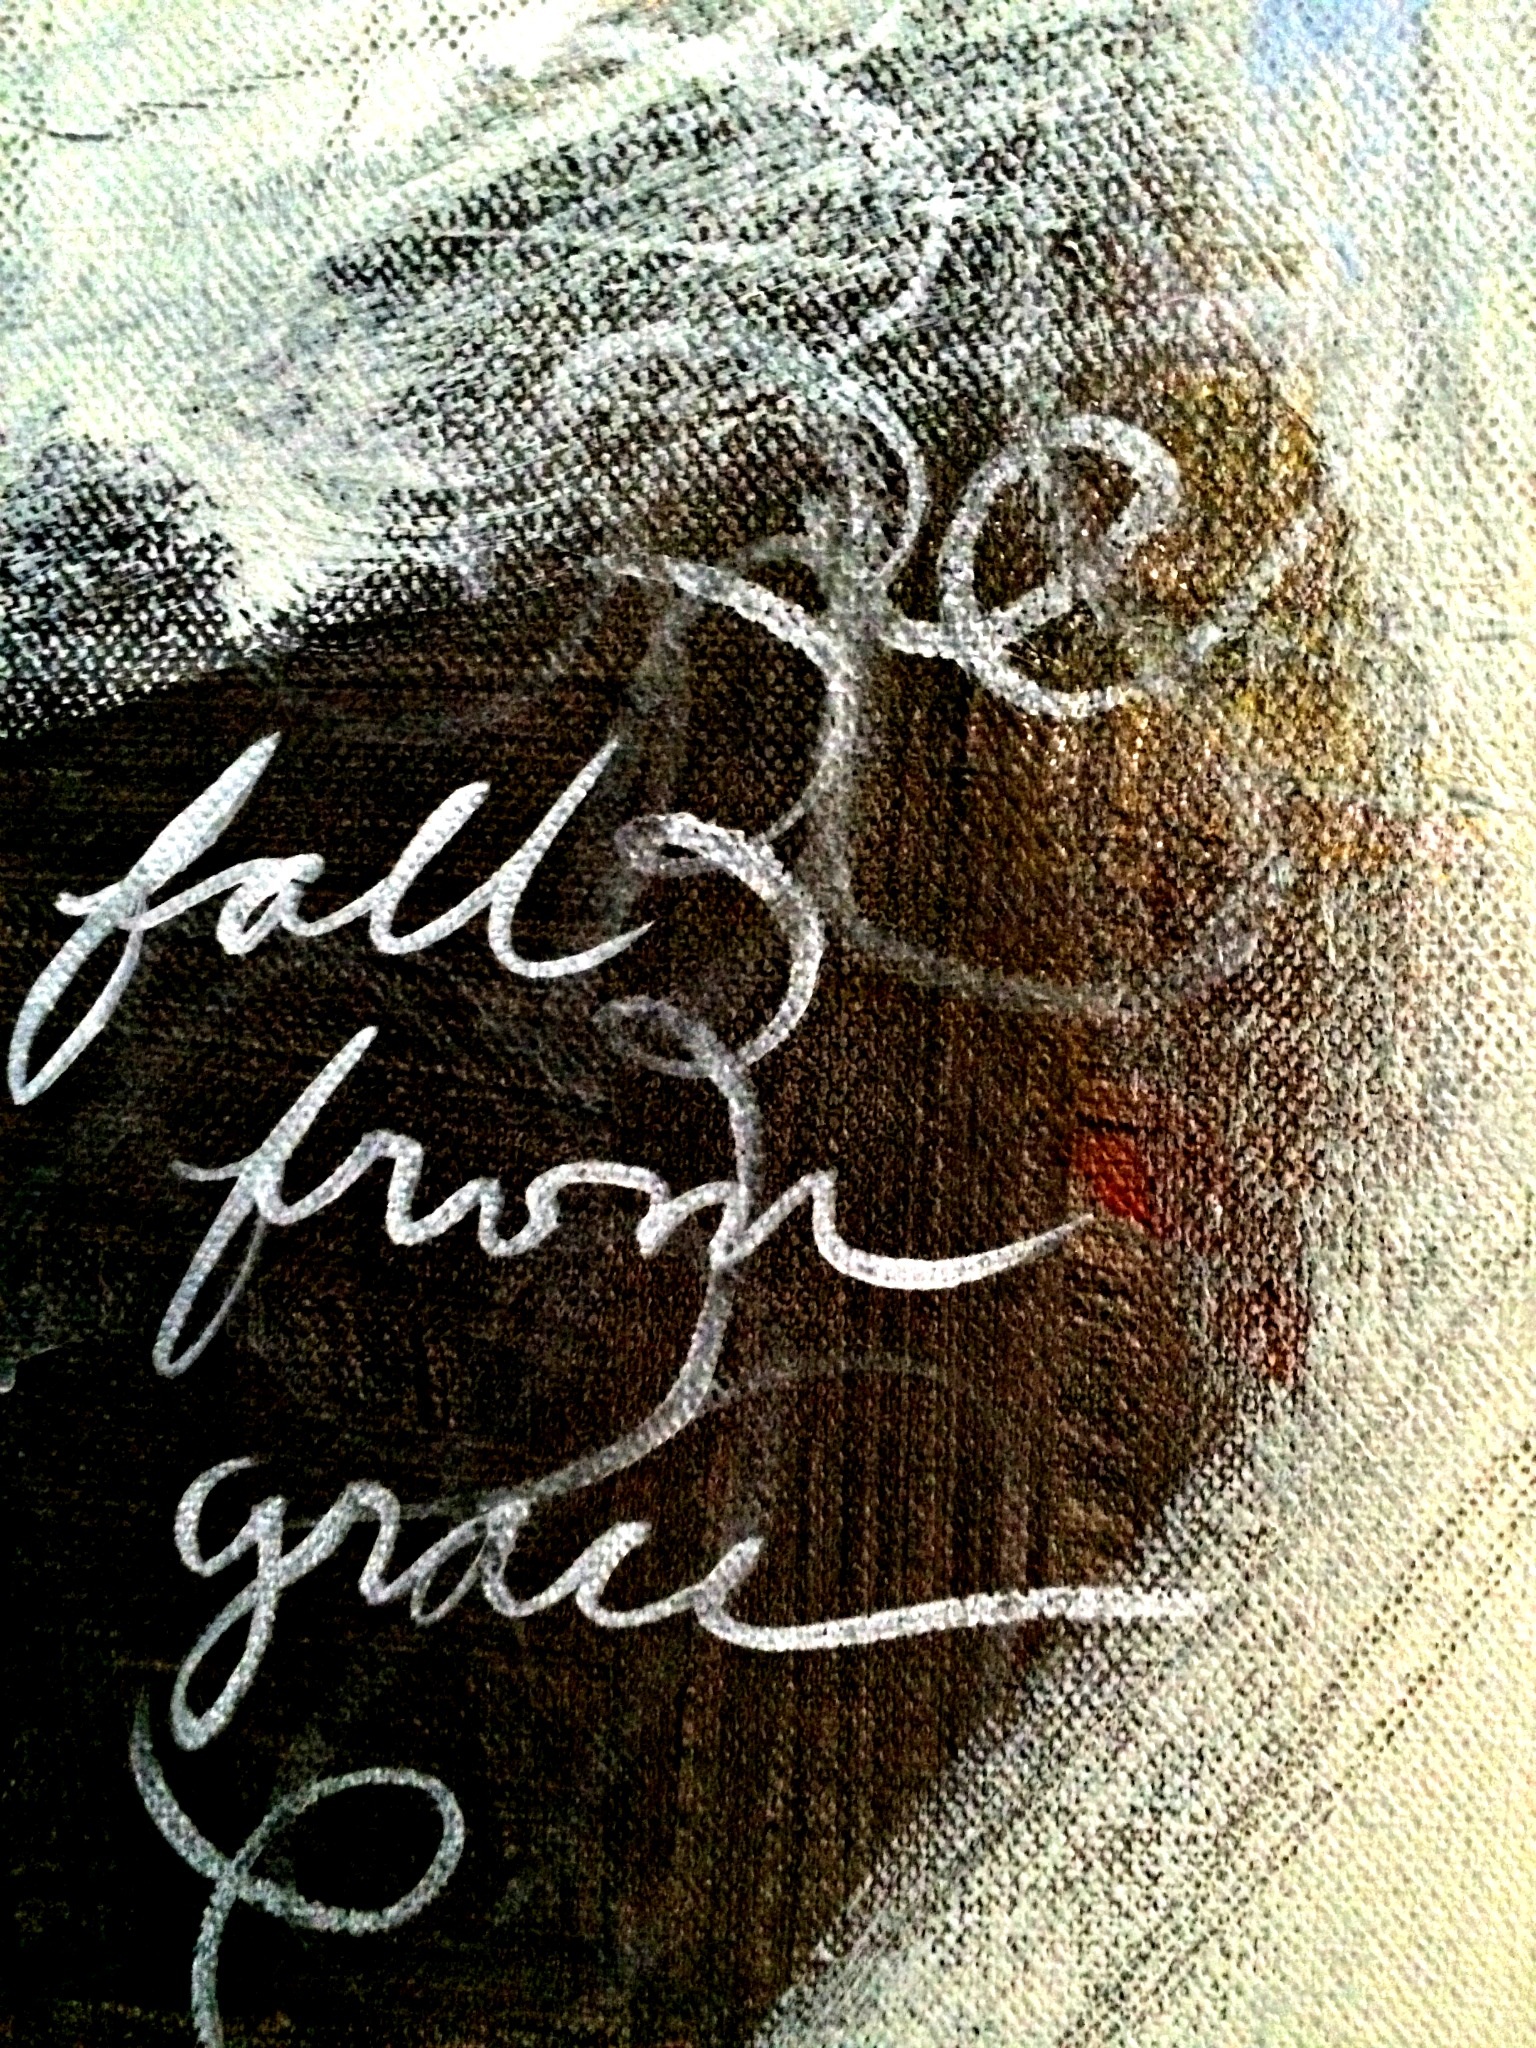
creative, abstract, white, house, texture, interior, home, wall, decoration, orange, pattern, line, green, geometric, red, colourful, color, artist, blue, black, room, colorful, yellow, graffiti, decor, cream, modern, drip, artwork, painting, street art, font, colour, art, background, turquoise, drawing, design, text, beige, bright, home decor, gallery, minimal, scratched, painted, layers, exhibit, calligraphy, strip, dripping, bold, household, canvas, modern art, loose, interior decor, abstract art, scribble, album cover, abstract painting, abstracted, home painting, lobby art